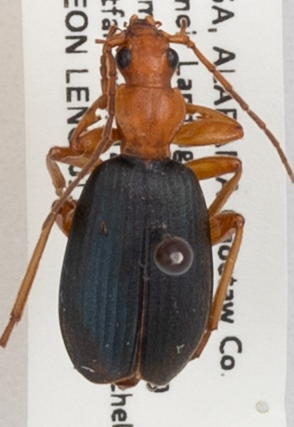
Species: Brachinus alternans
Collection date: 2019-08-14 04:00:00
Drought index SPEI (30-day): -0.404
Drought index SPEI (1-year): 0.782
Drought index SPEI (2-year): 0.63